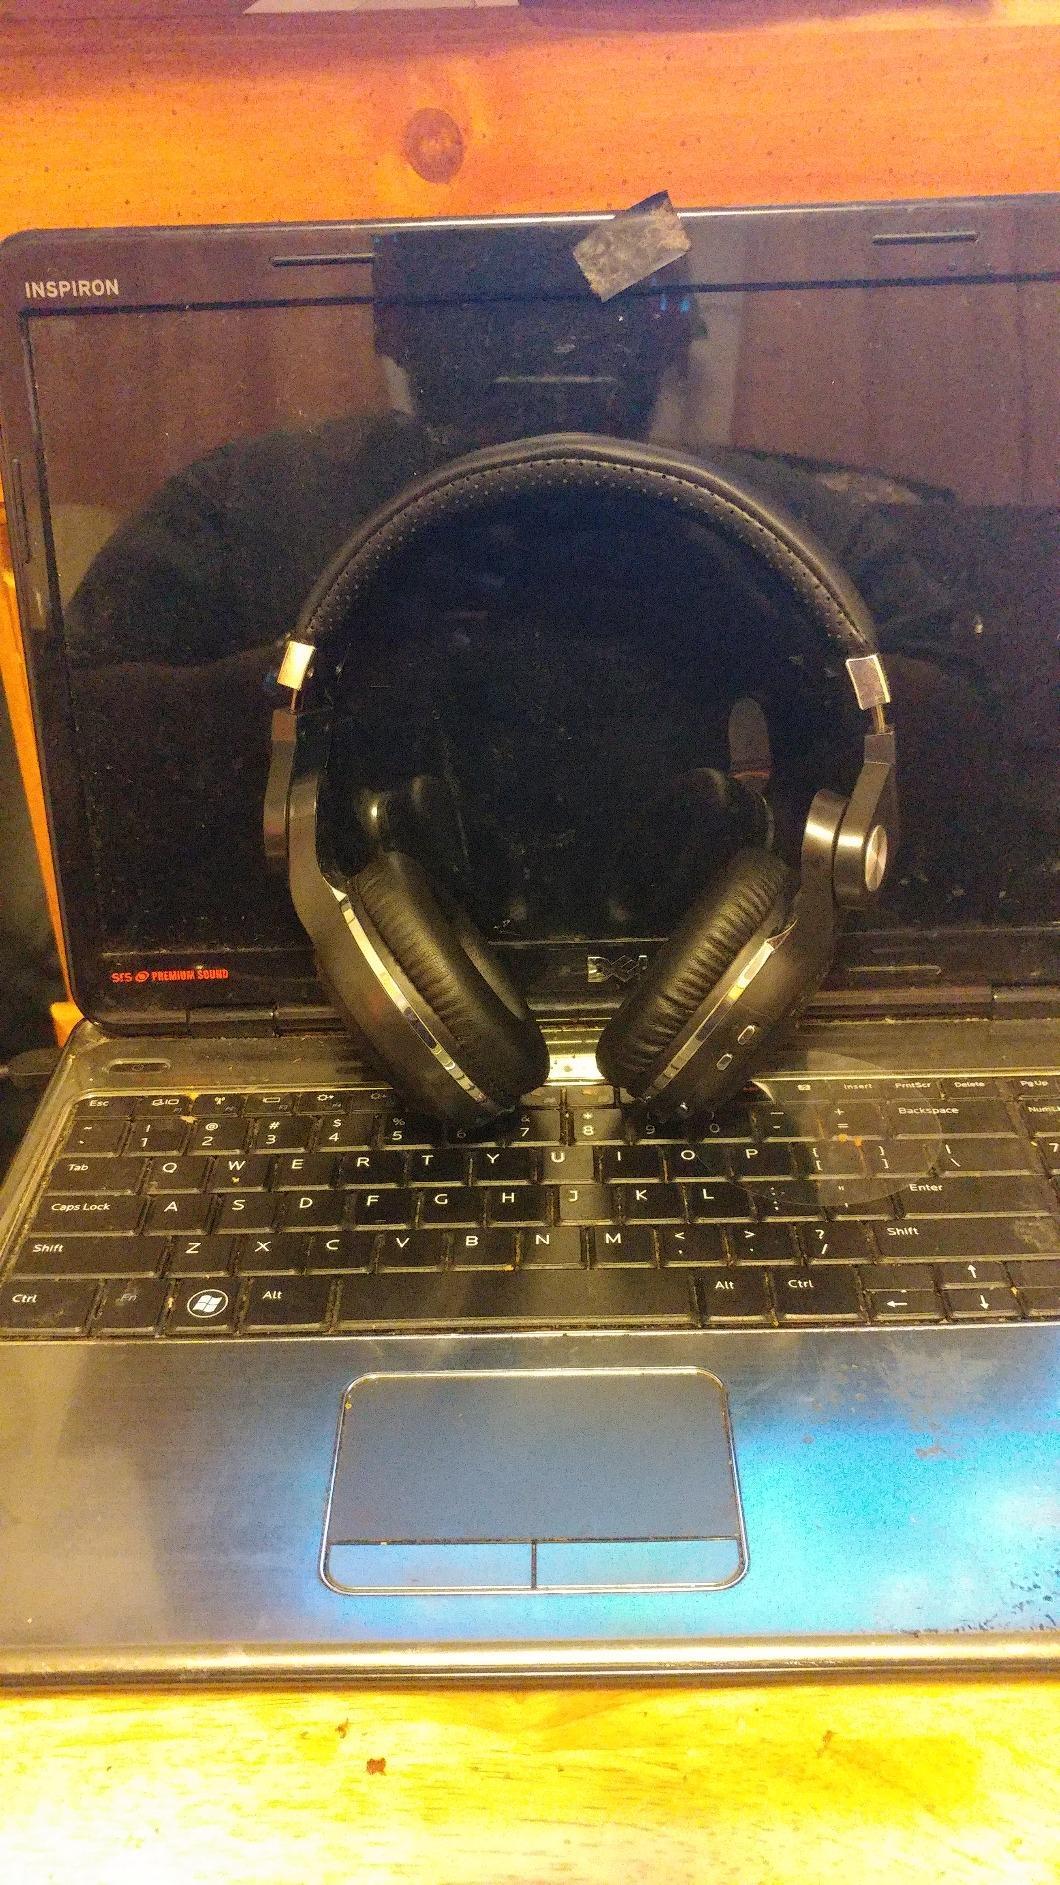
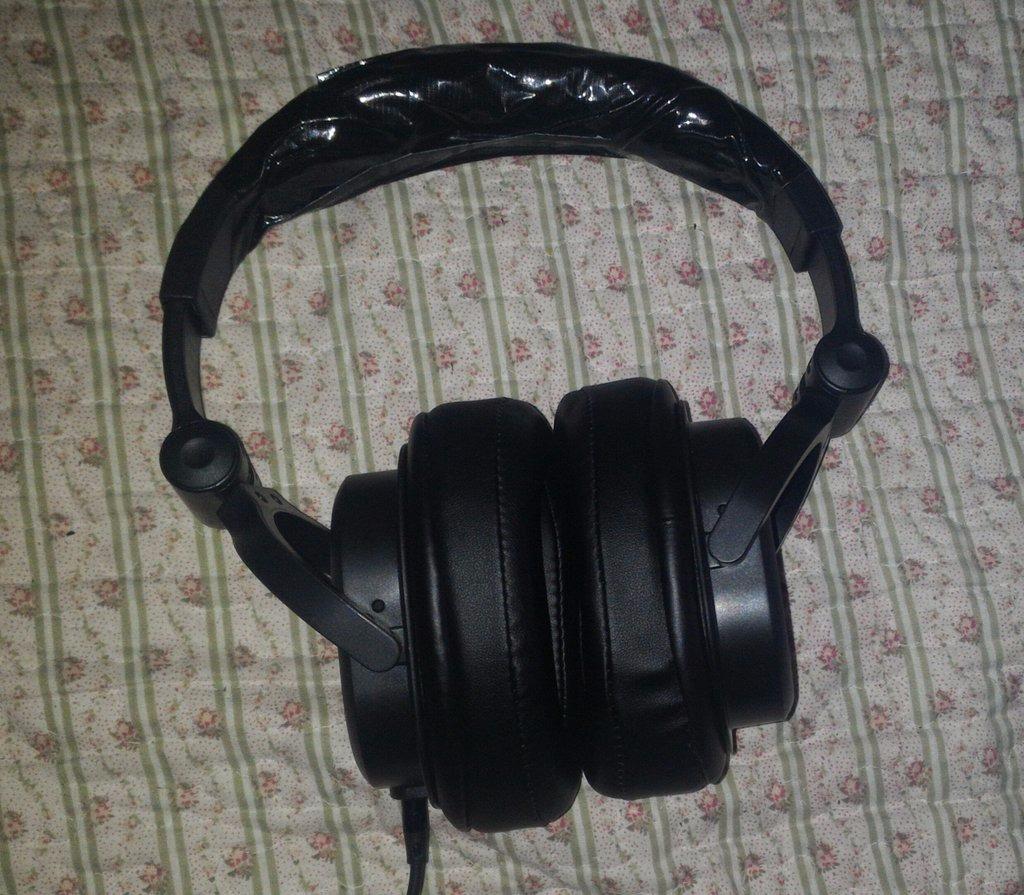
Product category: headphones
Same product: no